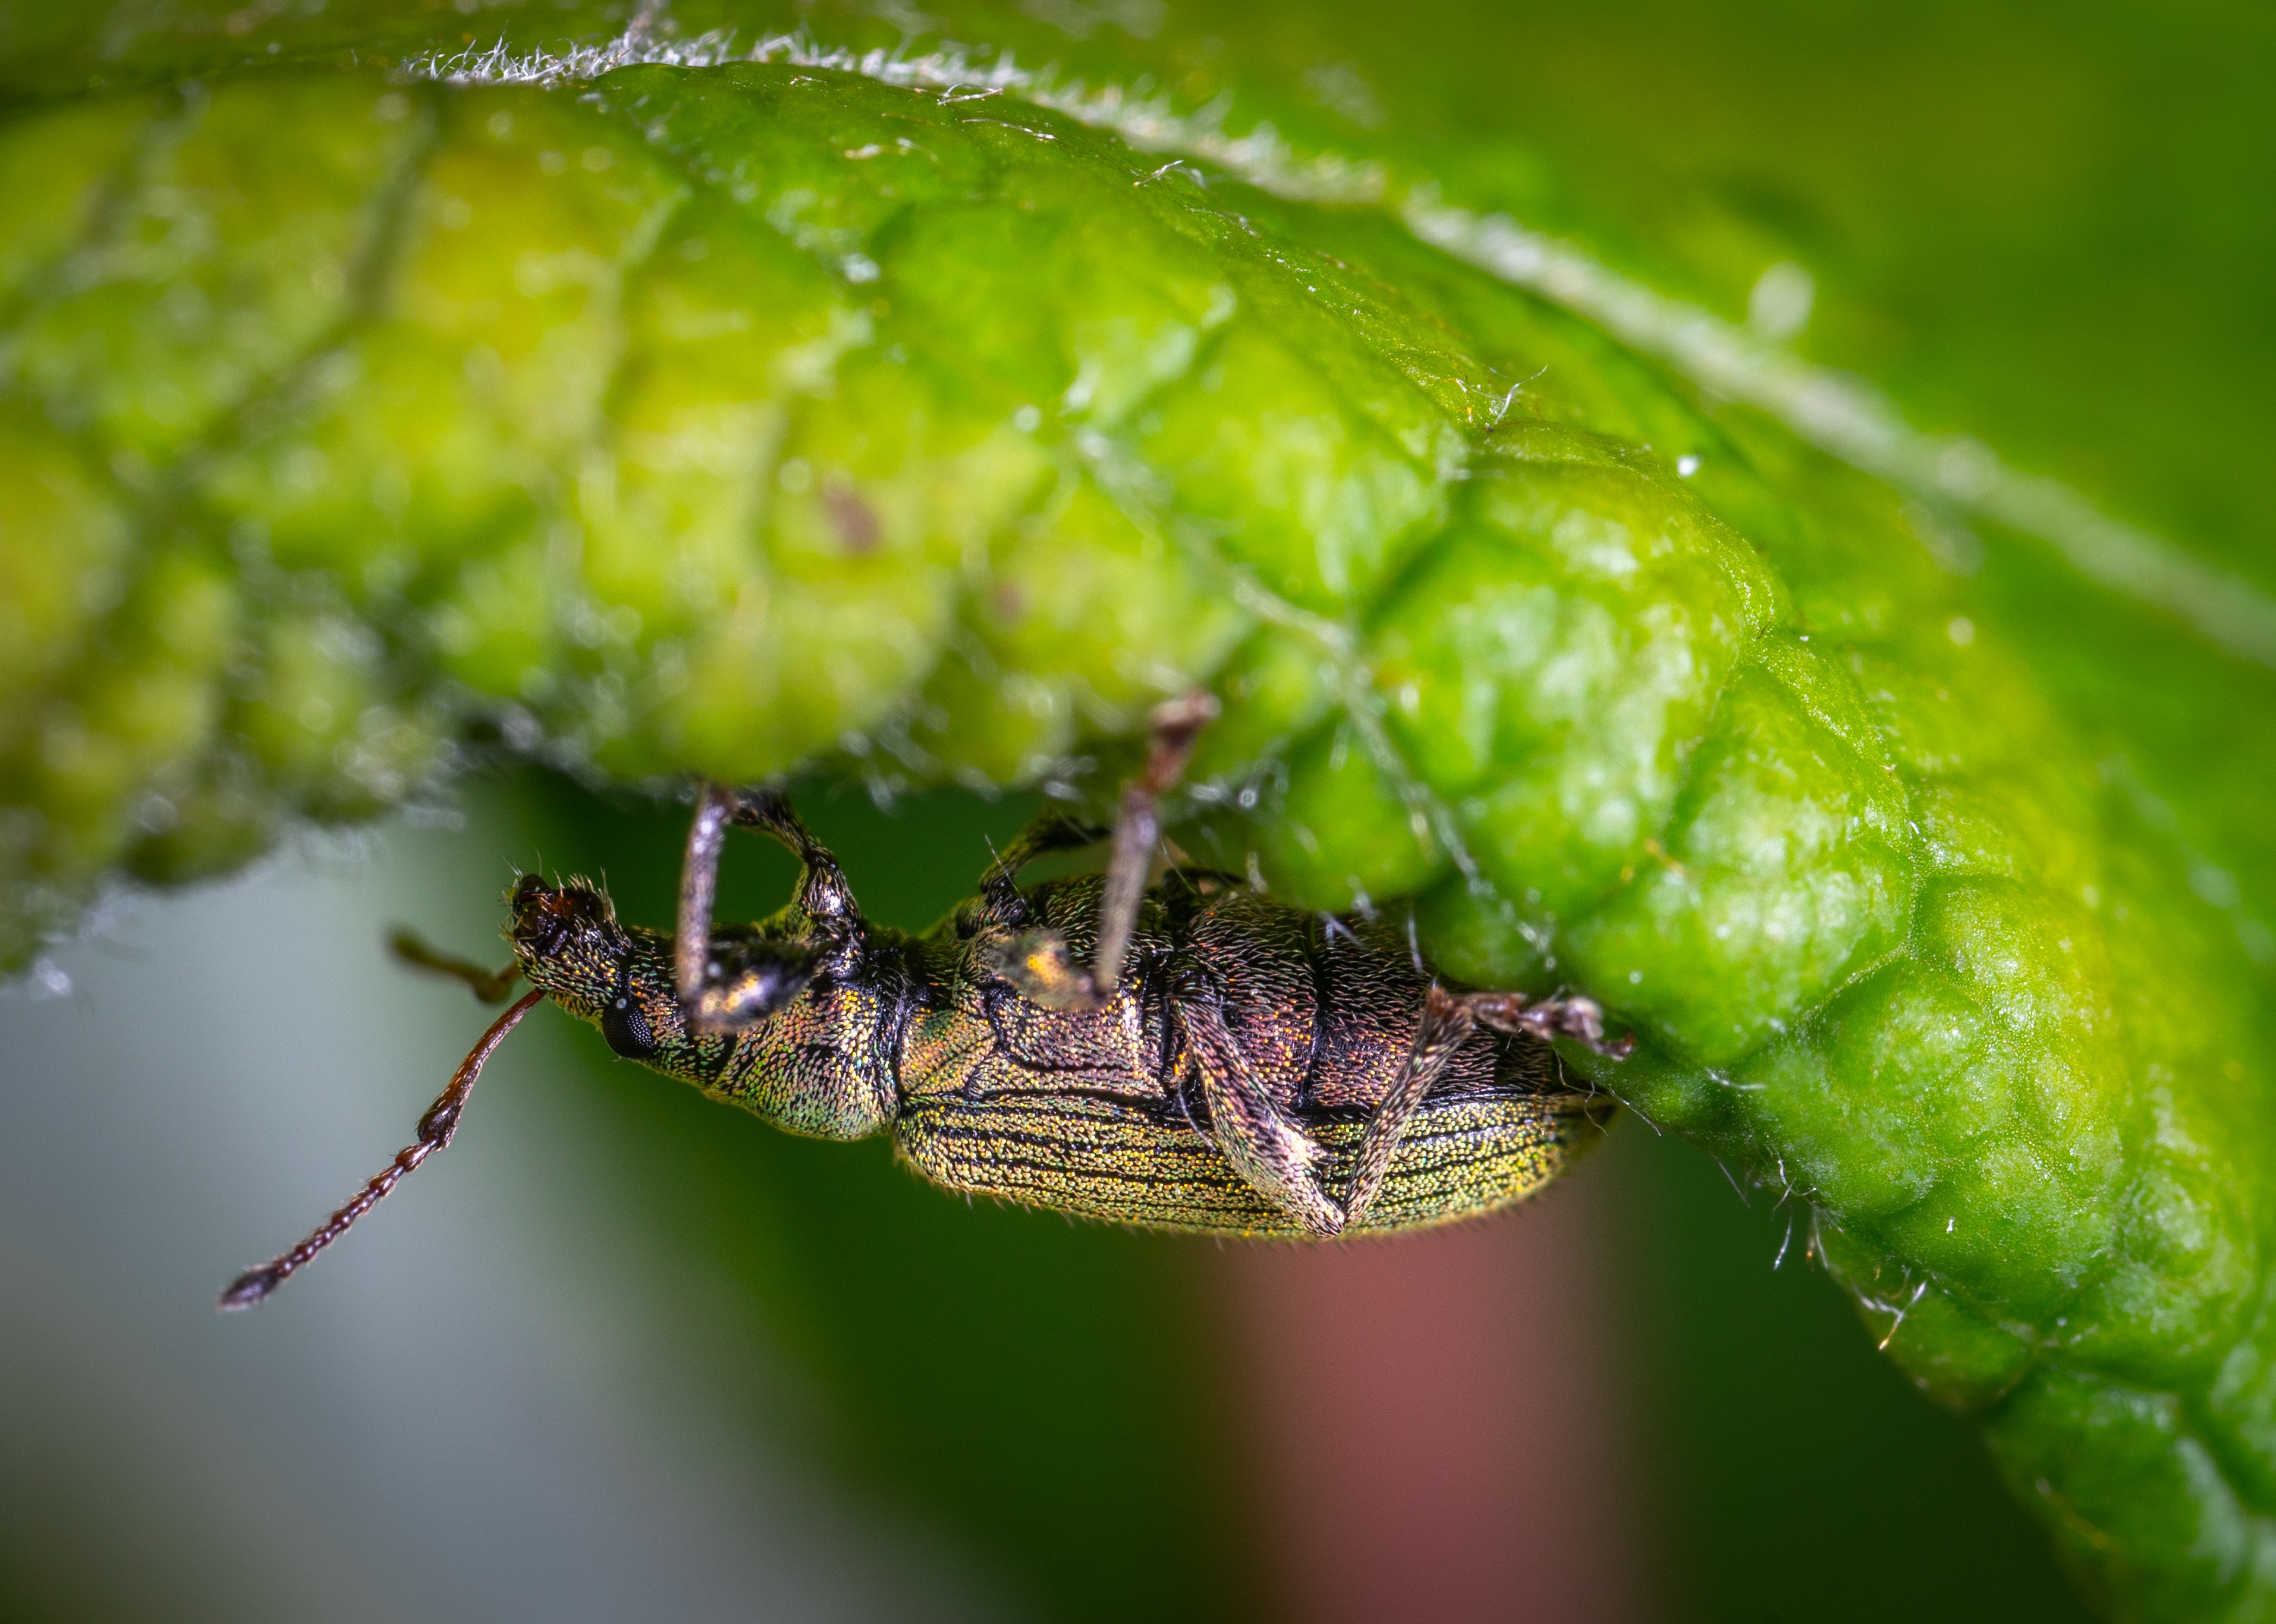
insect, invertebrate, leaf, macro photography, close up, pest, net winged insects, plant, arthropod, photography, wildlife